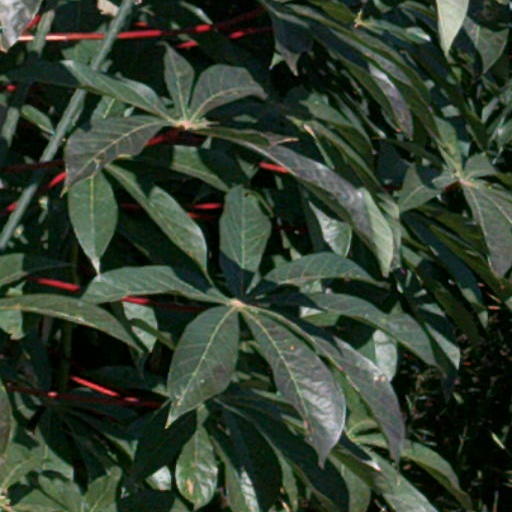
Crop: cassava